Centrifuge

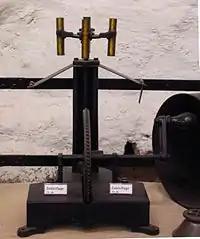
A 19th-century hand-cranked laboratory centrifuge.

English military engineer Benjamin Robins (1707–1751) invented a whirling arm apparatus to determine drag. In 1864, Antonin Prandtl proposed the idea of a dairy centrifuge to separate cream from milk. The idea was subsequently put into practice by his brother, Alexander Prandtl, who made improvements to his brother's design, and exhibited a working butterfat extraction machine in 1875.